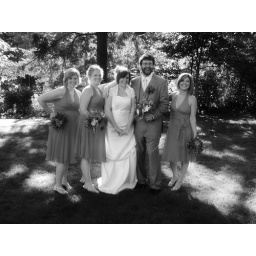
gallagher girls and austin in black and white